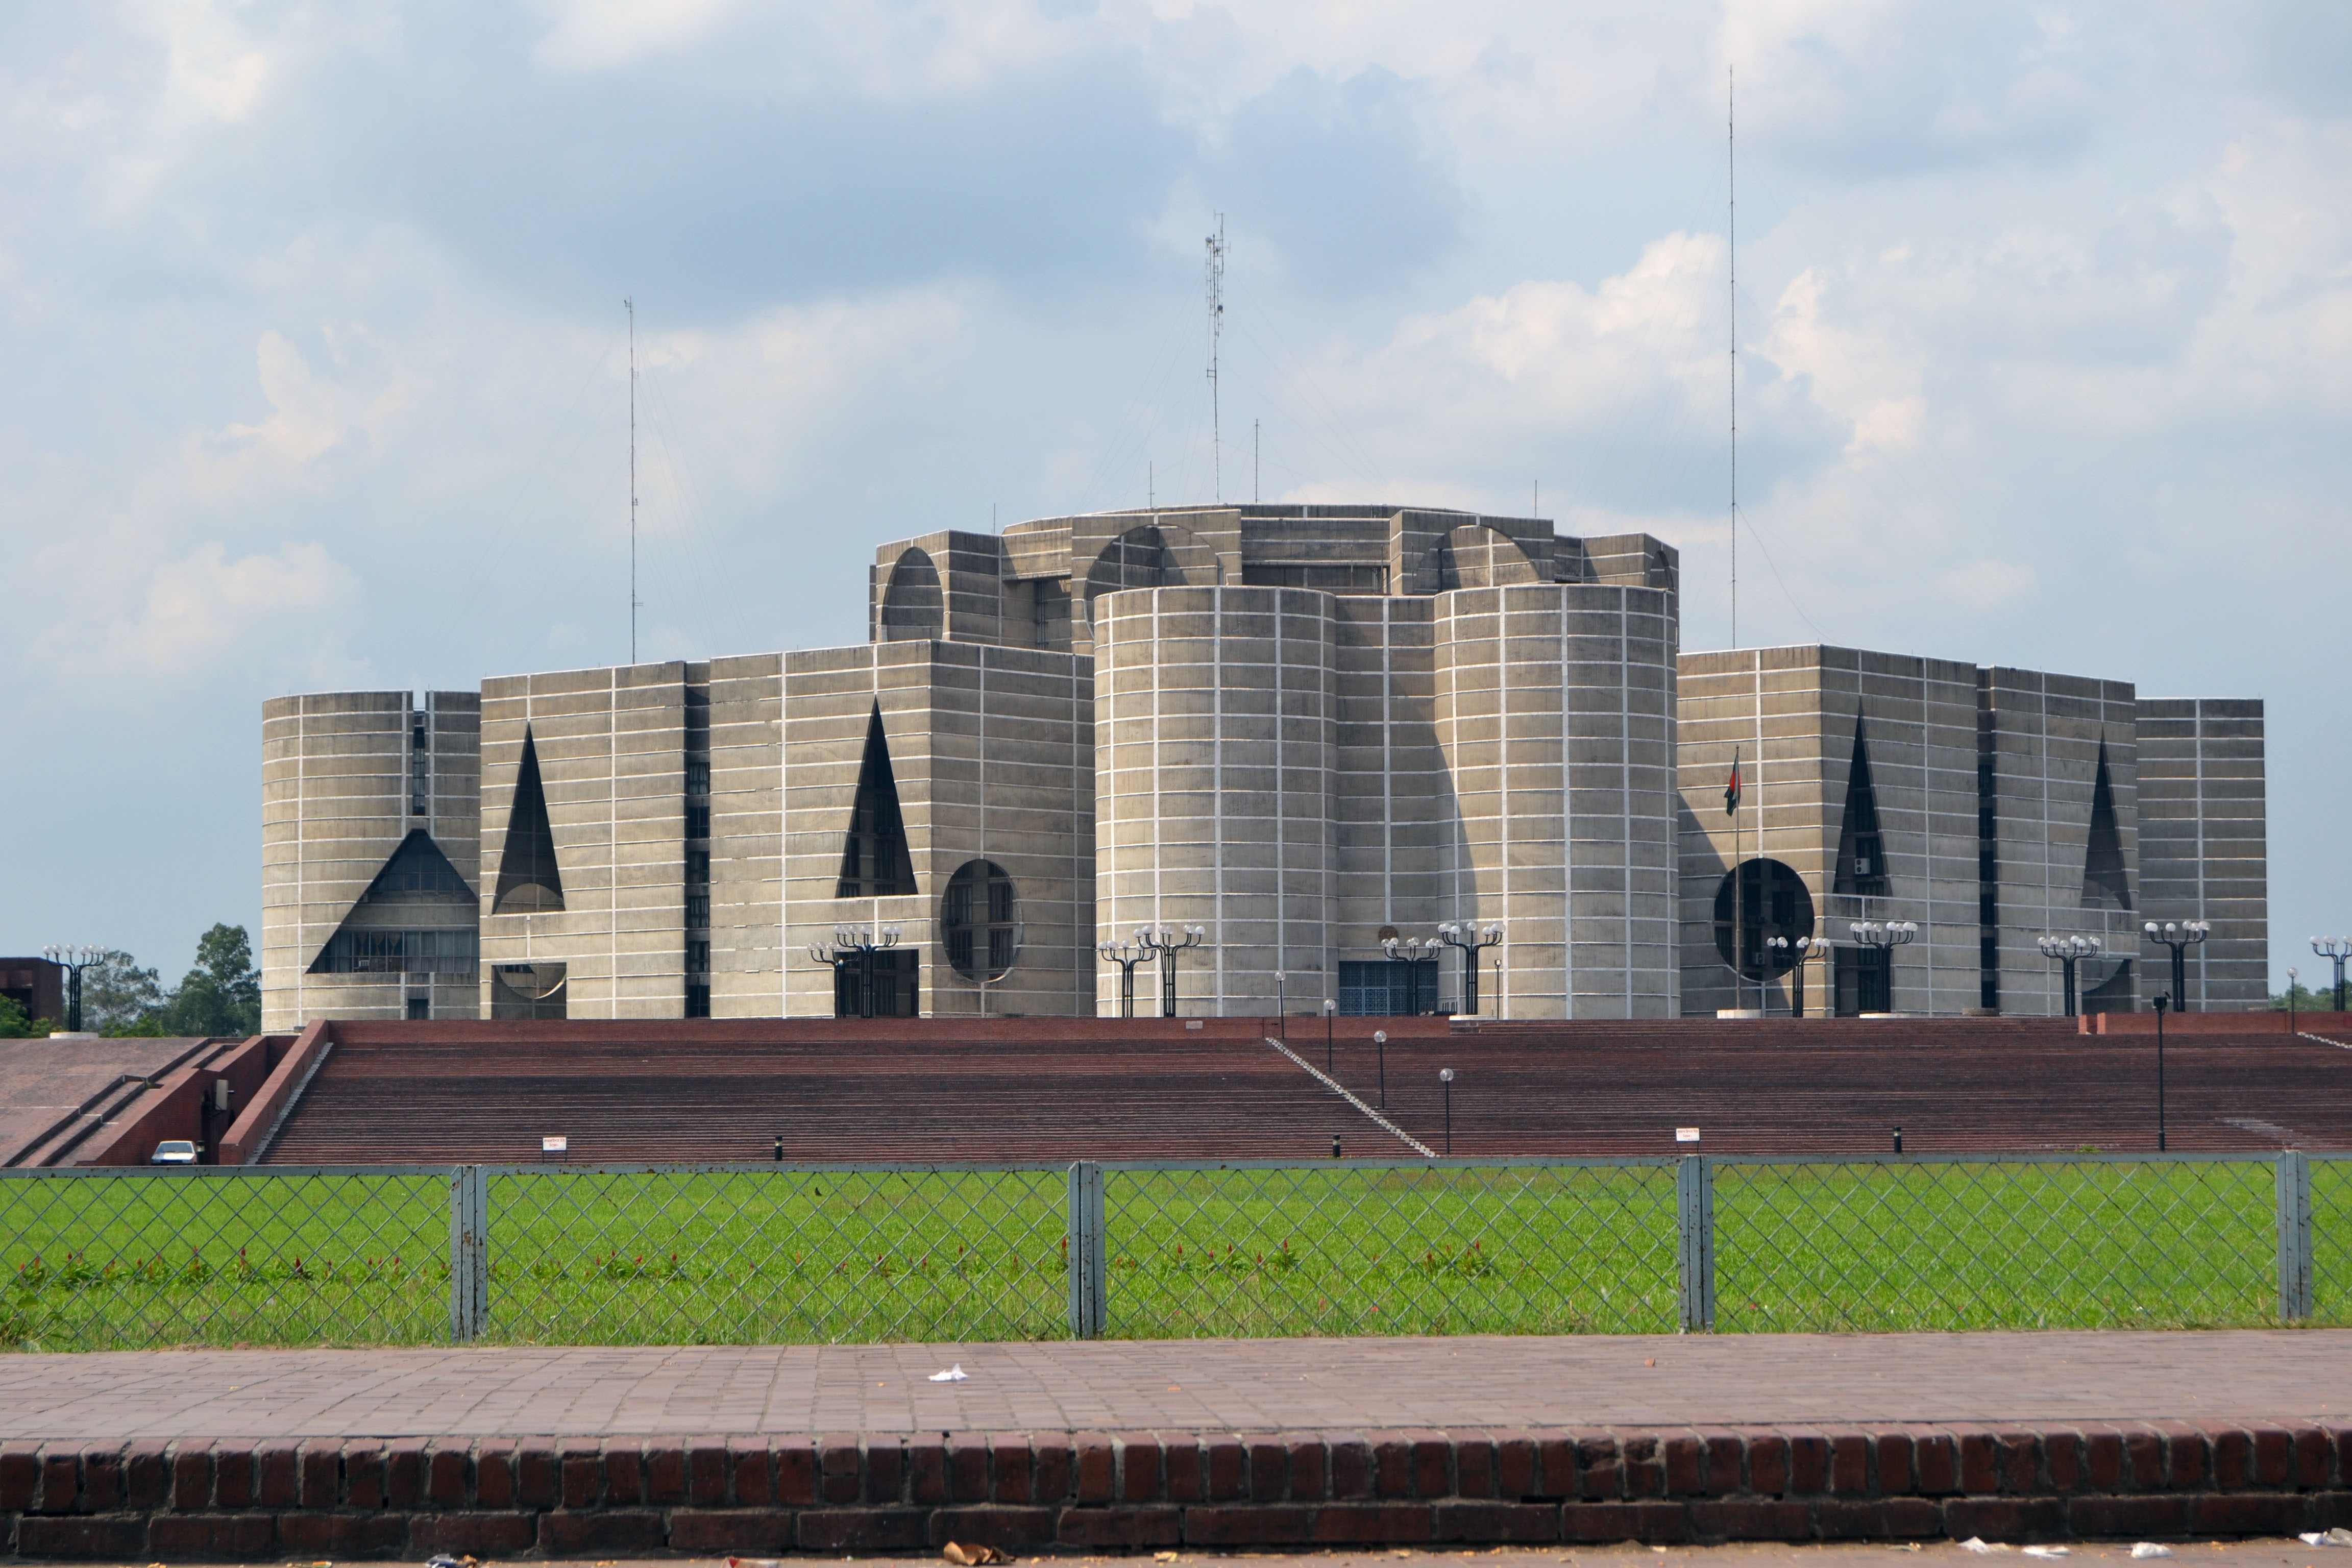
architecture, structure, technology, landmark, industry, stadium, tower block, arena, minister, power station, urban area, sport venue, outdoor structure, parliament bangladesh, bangaldesh